Celeste D'Arrando

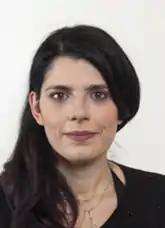

Celeste D'Arrando (born March 23, 1985, in Turin, Italy) is an Italian politician. She was elected to be a deputy to the Parliament of Italy in the 2018 Italian general election for the Legislature XVIII of Italy.